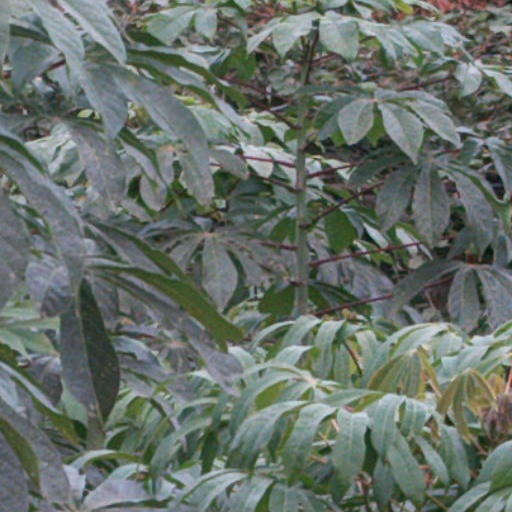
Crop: cassava